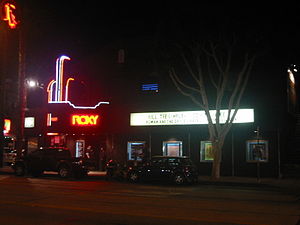
The Roxy
The Roxy Theatre
The Roxy Theatre er en berømt natklub liggende på Sunset Strip, i West Hollywood, Californien. The Roxy er ejet af Lou Adler og sin søn Nic, som står for de administrerende pligter i klubben.